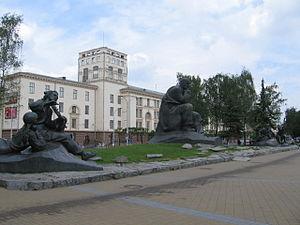
La place Iakoub Kolas est l'une des principales places de la ville de Minsk. Son nom est un hommage à l'écrivain Iakoub Kolas.